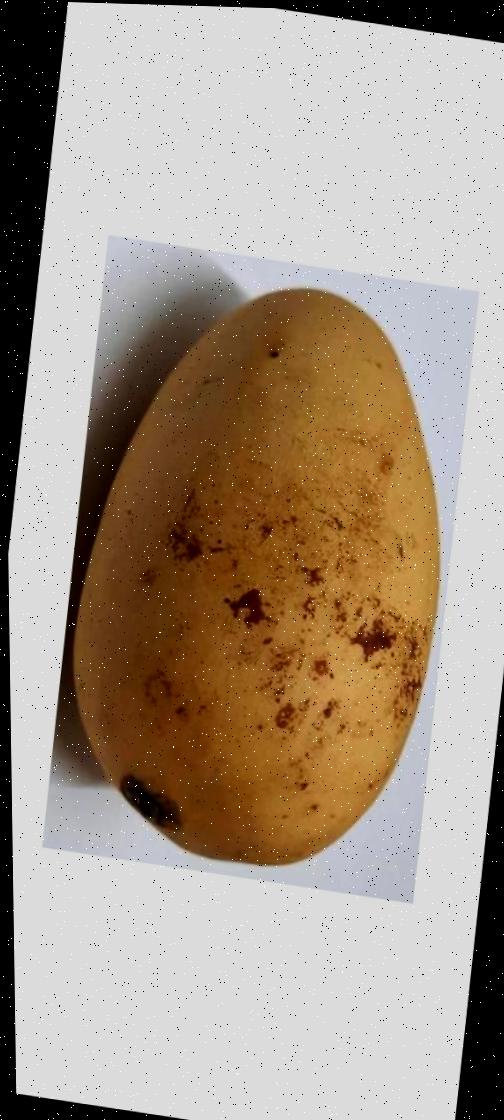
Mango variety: Katimon